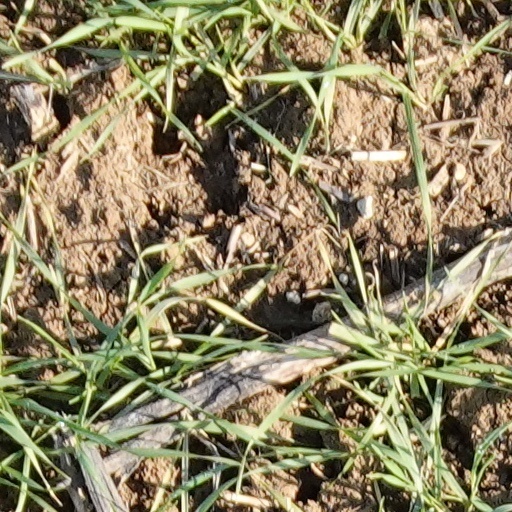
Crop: wheat